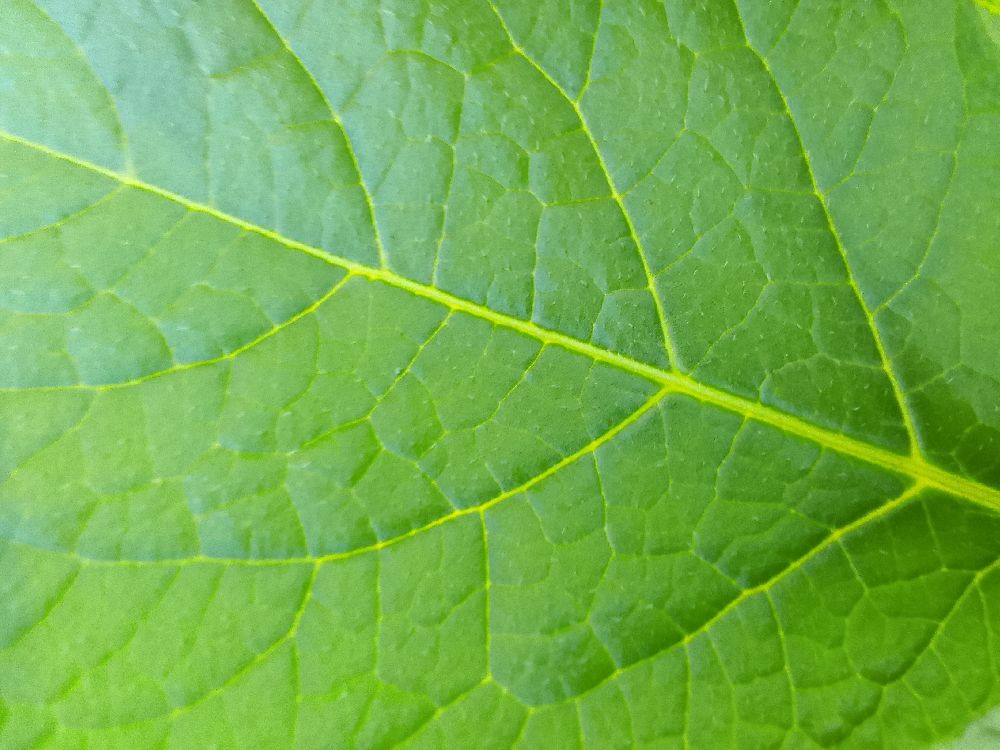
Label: Healthy